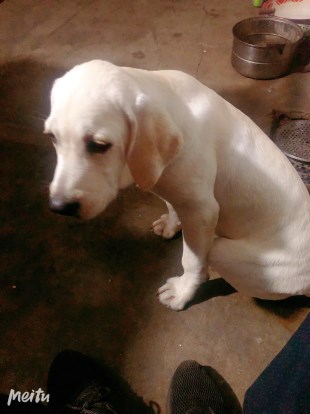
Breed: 3580-n000122-Labrador_retriever